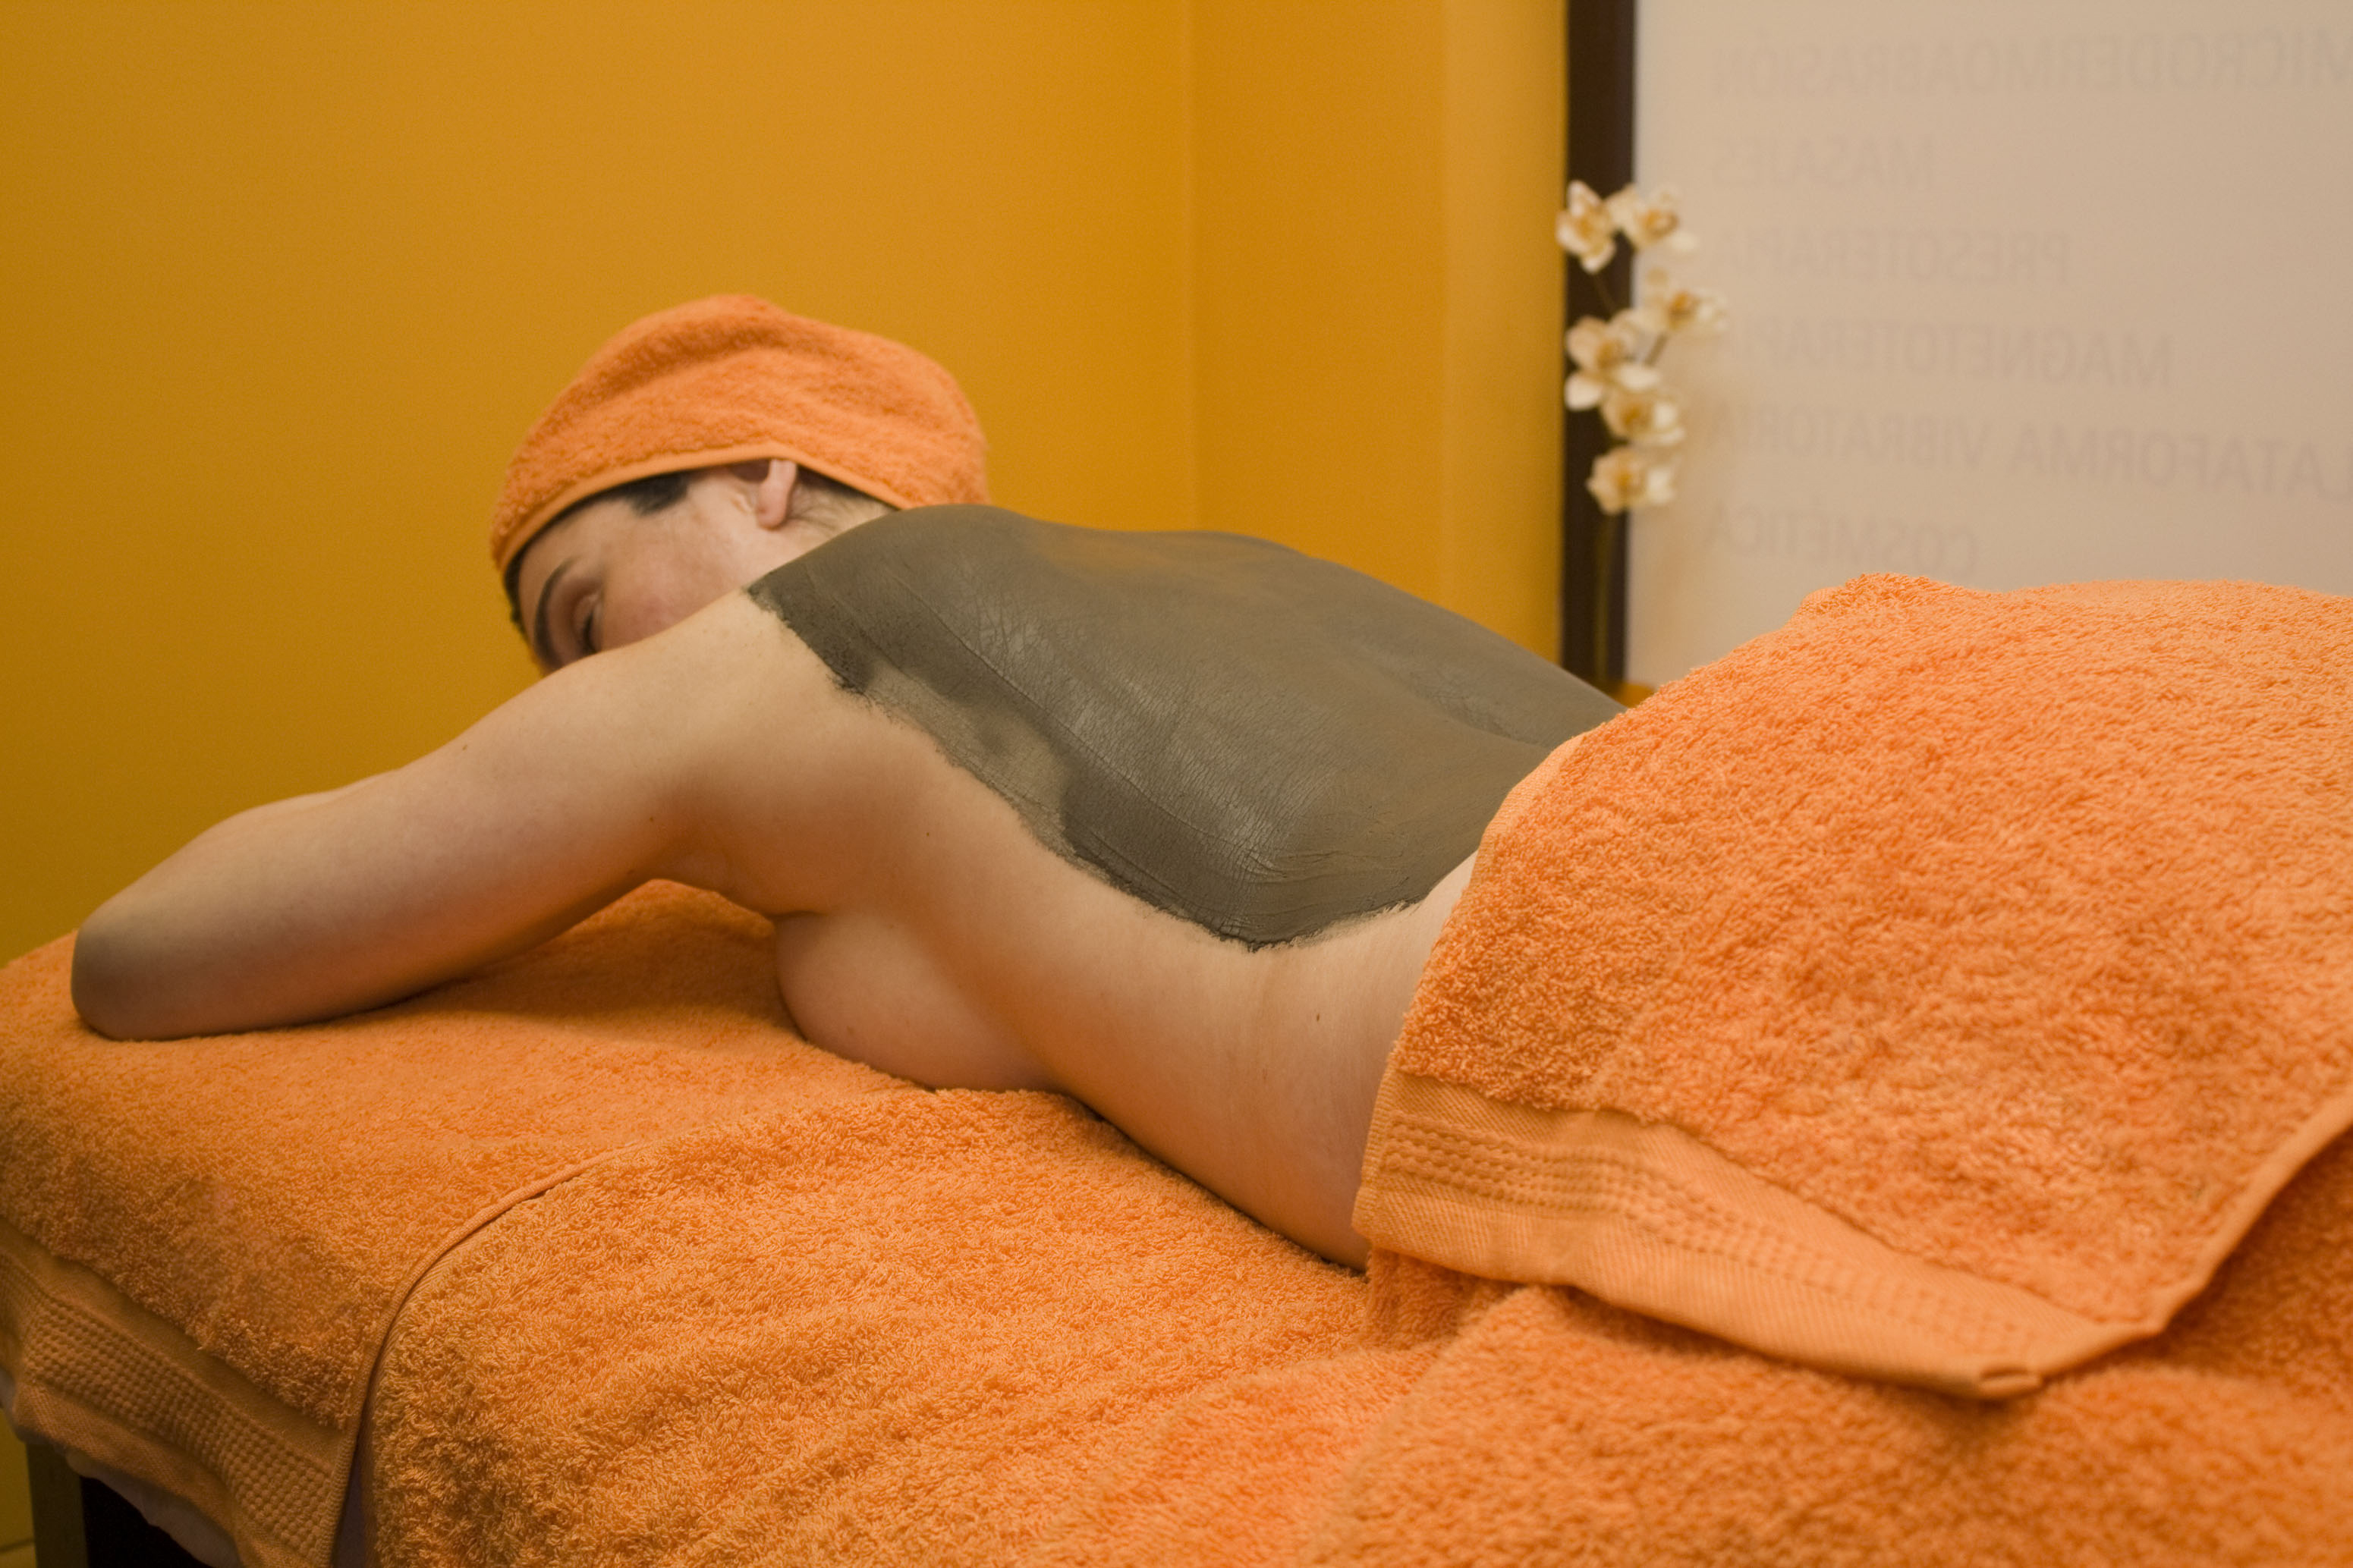
beauty, aesthetic, medicine, mud, arm, leg, muscle, human leg, comfort, furniture, elbow, pillow